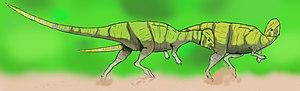
Cette scène représente le petit herbivore Prenocephale dans son habitat de Mongolie à la findu Crétacé. Cette reconstitution se base sur la théorie selon laquelle les mâles adultes se servaient de leur épais dôme crânien pour se battre entre eux, principalement pour des questions de territoire ou d'accès aux femelles (peinture digitale)
Prenocephale est un genre éteint de petits dinosaures herbivores, qui vivait en Amérique du Nord et en Asie à la fin du Crétacé, au Campanien et au Maastrichtien il y a environ entre 84 et 66 Ma. Apparenté aux marginocéphales, il fait partie des pachycéphalosaures, les « lézards à crâne épais ».